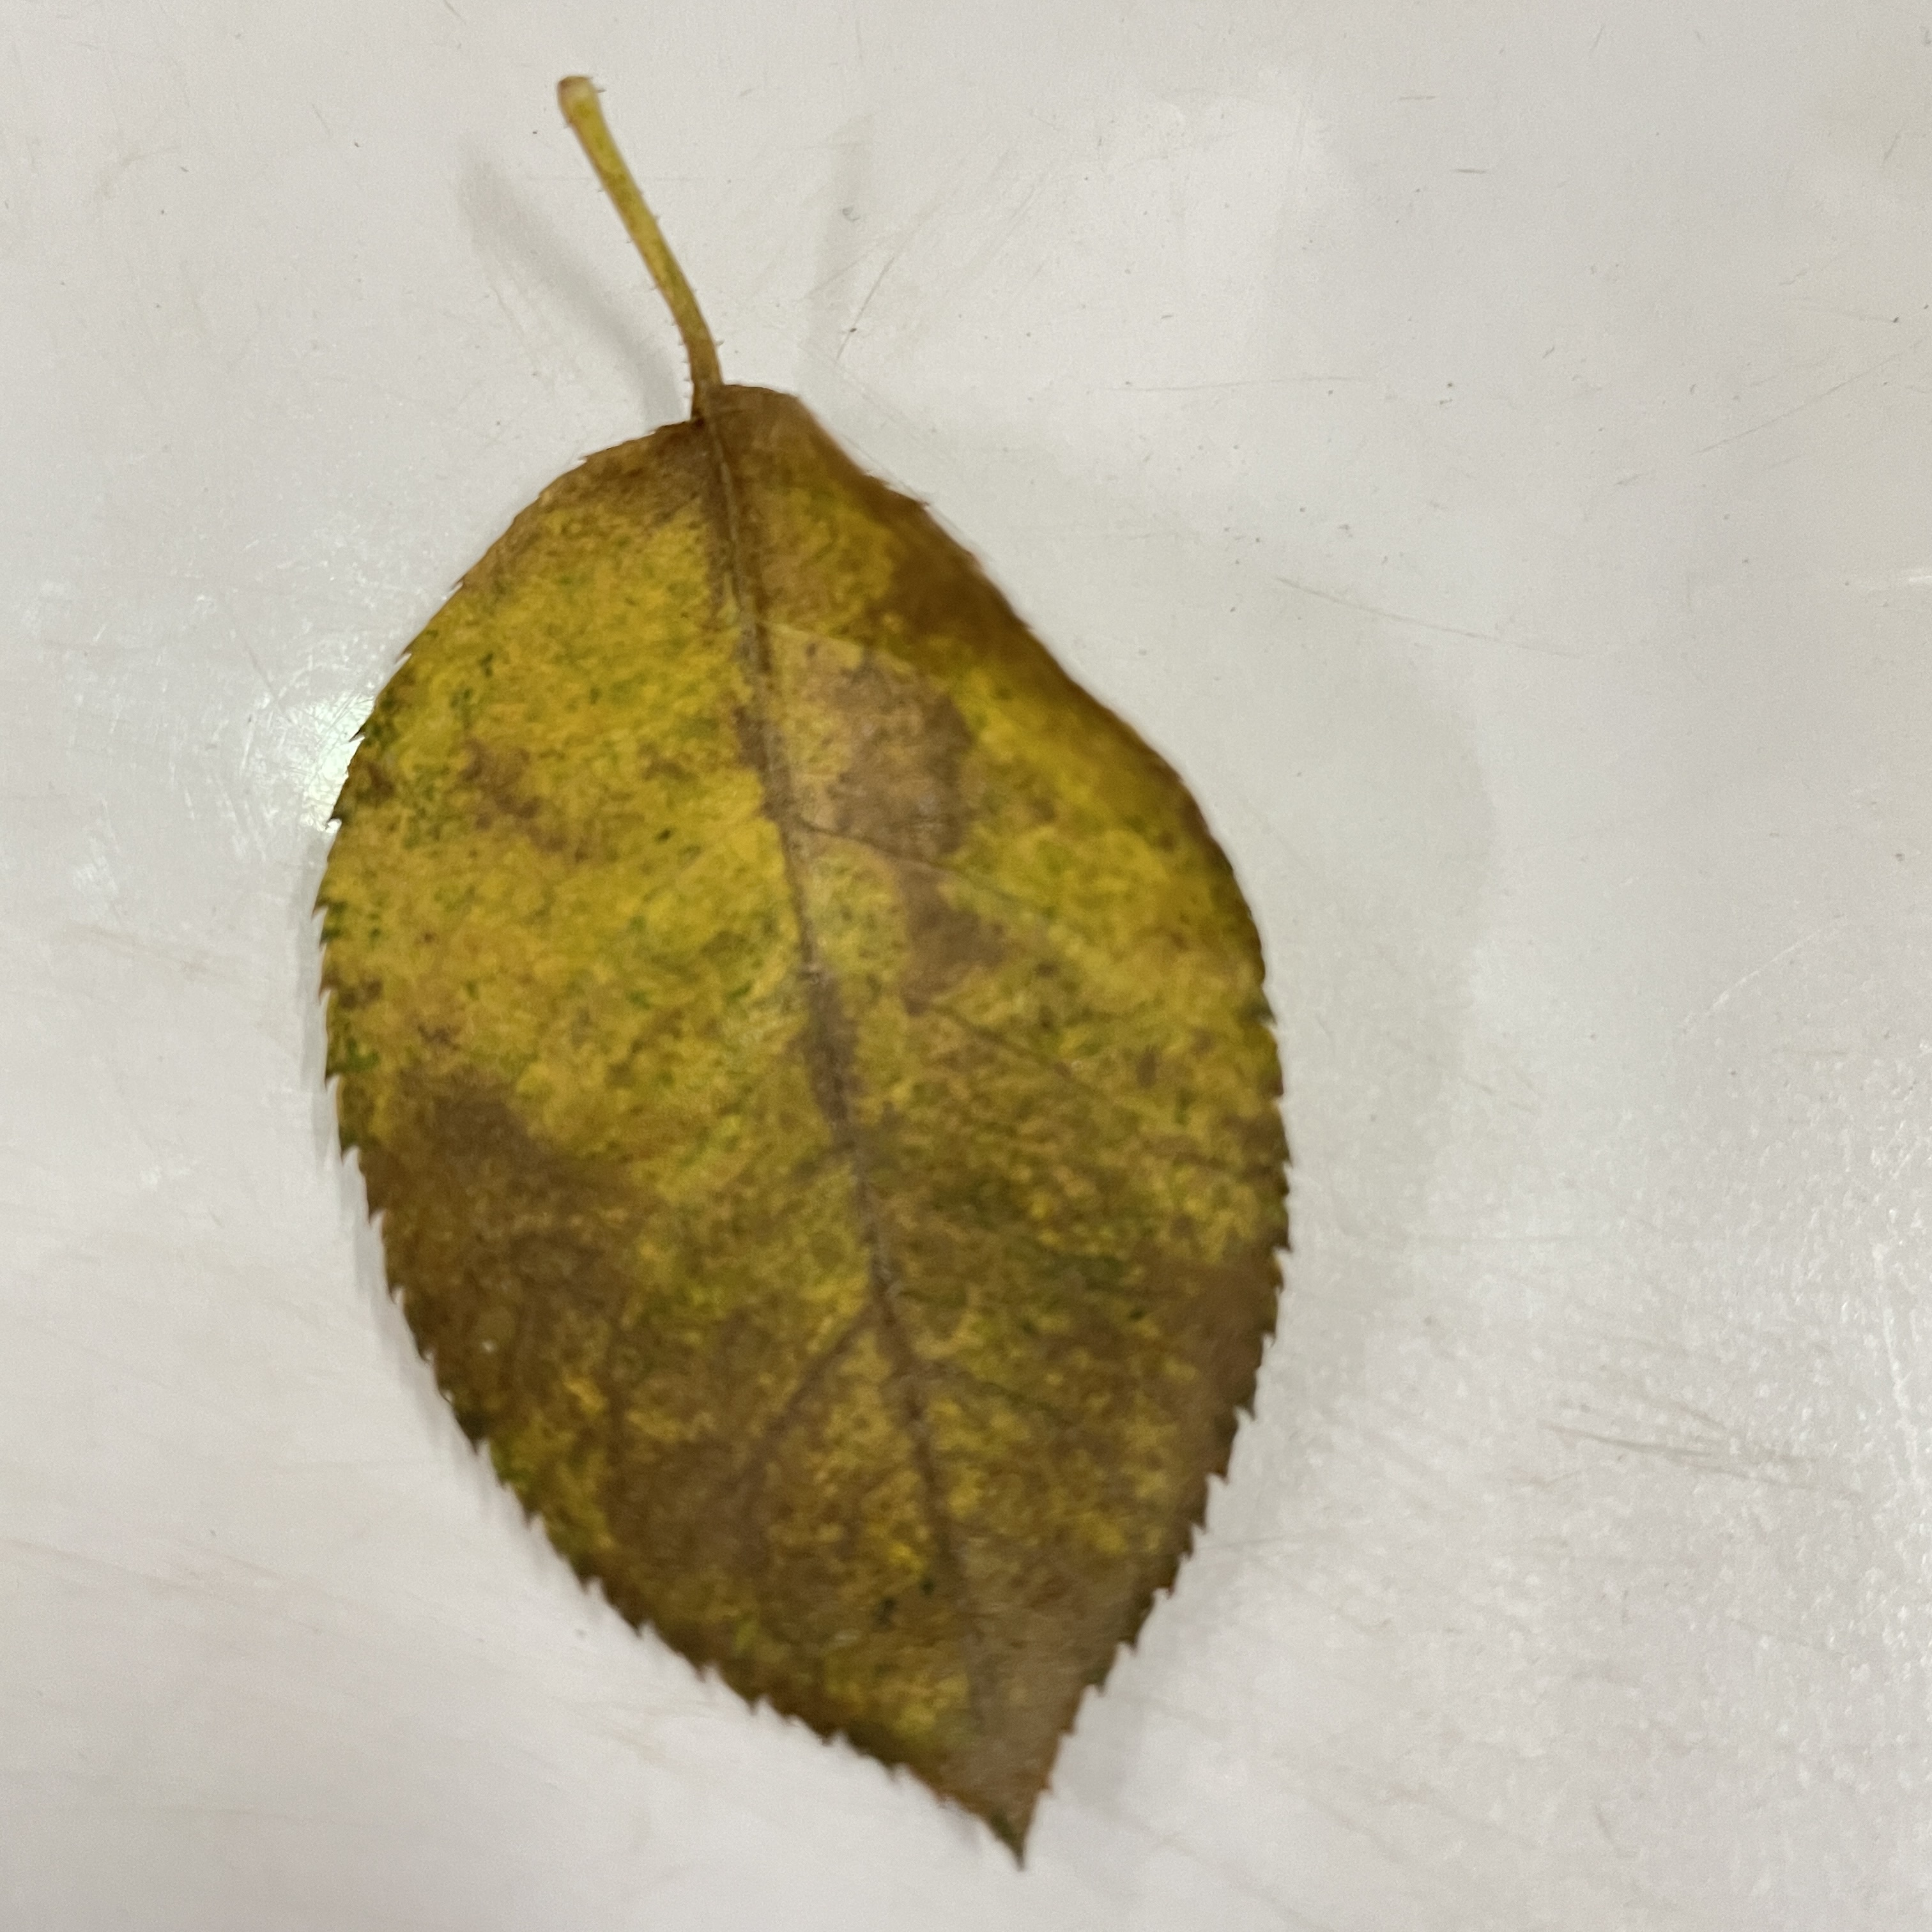
Label: Black Spot